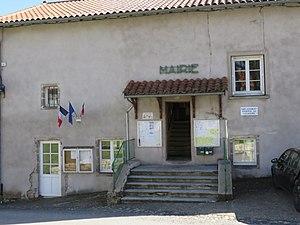
Mairie de Jullianges, dans la Haute-Loire.
Jullianges est une commune française située dans le département de la Haute-Loire, en région Auvergne-Rhône-Alpes.